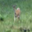
Label: deer